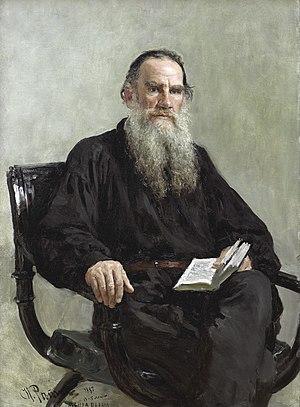
Le végétarisme est une pratique alimentaire qui exclut la consommation de chair animale. Sa définition la plus large correspond à l'ovo-lacto-végétarisme, qui consiste à consommer des végétaux, des champignons et des aliments d'origine animale. Il s'agit du végétarisme occidental traditionnel dont les pratiquants étaient appelés « pythagoréens / pythagoriciens » jusqu'en 1847. Le végétarisme indien, basé sur l'ahimsa, autorise la consommation de produits laitiers mais exclut les œufs.
William James est un psychologue et philosophe américain, fils d'Henry James Sr., disciple du théologien Swedenborg, filleul de Ralph Waldo Emerson, frère aîné d'Henry James, romancier célèbre, et d'Alice James. Il est non seulement un des fondateurs du pragmatisme mais également de la philosophie analytique.
Portrait de Léon Tolstoï est un tableau peint par Ilia Répine en 1887.
L'arnarchisme russe est un courant de philosophie politique en Russie. Il se déploie dans de nombreux courants : le communisme libertaire, l'anarcho-syndicalisme, l'anarchisme individualiste et l'anarchisme non-violent.
L'anarchisme regroupe plusieurs courants de philosophie politique développés depuis le XIXᵉ siècle sur un ensemble de théories et de pratiques anti-autoritaires. Le terme libertaire, souvent utilisé comme synonyme, est un néologisme créé en 1857 par Joseph Déjacque pour renforcer le caractère égalitaire.
La culture de la Russie, pays transcontinental de l'Europe de l'Est et d'Asie, désigne d'abord les pratiques culturelles observables de ses habitants. La culture russe désigne l’ensemble des productions artistiques ayant vu le jour en Russie ou nées d’auteurs russophones. En raison de l’immensité de son territoire, de son développement culturel tardif et de l’autoritarisme de ses régimes politiques, la Russie a donné naissance à des œuvres culturelles originales, dont certaines ont marqué bien au-delà de ses frontières : les romans de Fiodor Dostoïevski ou ceux de Léon Tolstoï, le théâtre d’Anton Tchekhov, les poèmes de Alexandre Pouchkine ou de Sergueï Essénine, la musique de Piotr Ilitch Tchaïkovski, d’Igor Stravinsky, la peinture de Vassily Kandinsky ou de Marc Chagall…
La Russie, en forme longue la fédération de Russie, est un état fédéral transcontinental. Elle est l'héritière de l'Empire russe et l'état continuateur de l'Union des républiques socialistes soviétiques.
Léon Tolstoï, nom francisé de Lev Nikolaïevitch Tolstoï, né le 28 août 1828 à Iasnaïa Poliana et mort le 7 novembre 1910 à Astapovo, en Russie, est un écrivain célèbre surtout pour ses romans et nouvelles qui dépeignent la vie du peuple russe à l'époque des tsars, mais aussi pour ses essais, dans lesquels il prenait position par rapport aux pouvoirs civils et ecclésiastiques et voulait mettre en lumière les grands enjeux de la civilisation.